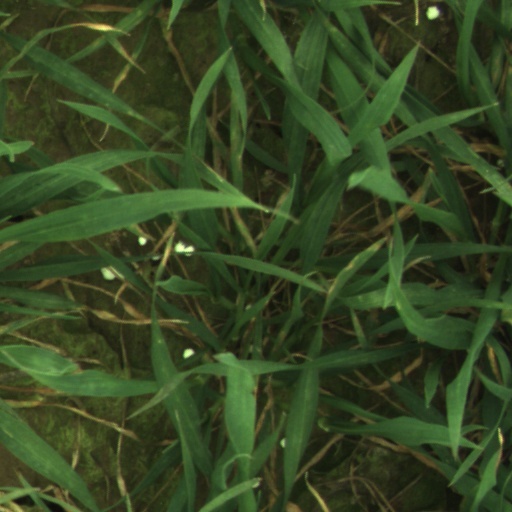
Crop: wheat